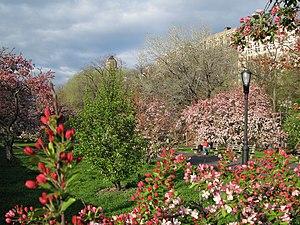
Le New York City Department of Parks and Recreation est le service municipal de la ville de New York chargé de l'entretien des espaces verts. L'organisme a également pour vocation de maintenir la diversité écologique, et de mettre en place des divertissements publics disponibles pour les habitants. La superficie totale de espaces entretenus par l'organisme est de 113 km², répartis sur 5 000 parcs, terrains de jeu, et divertissements dans les cinq arrondissements de la ville. Le plus grand parc géré par le New York City Department of Parks and Recreation est le Pelham Bay Park, situé dans le nord du Bronx. Central Park, Prospect Park, Van Cortlandt Park ou encore Flushing Meadows en dépendent également.